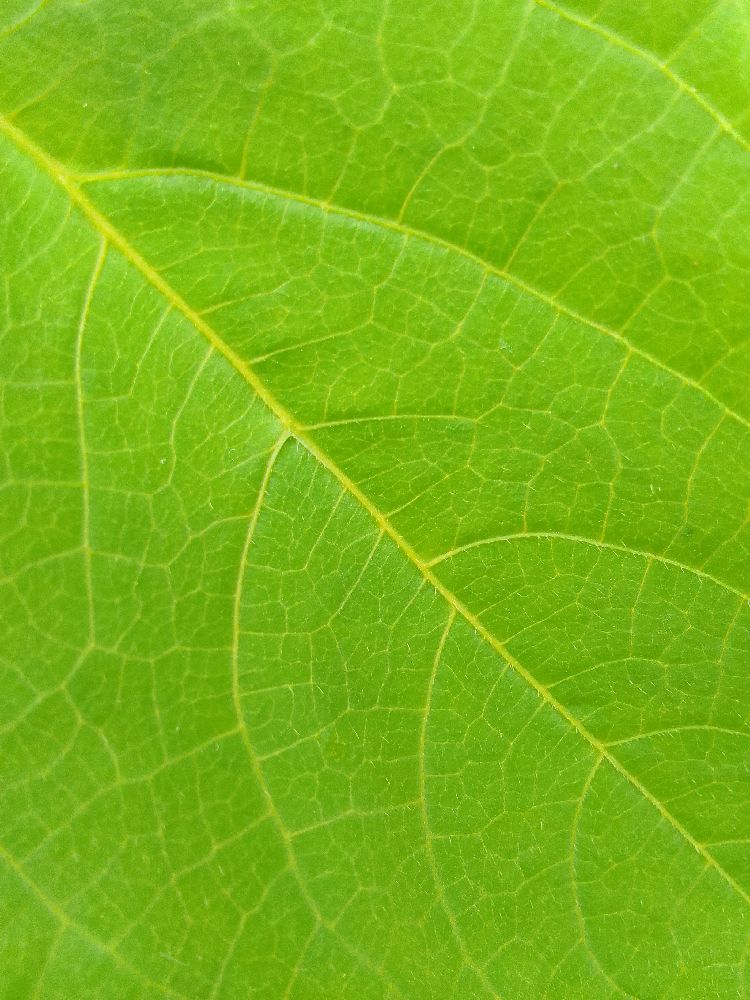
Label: healthy